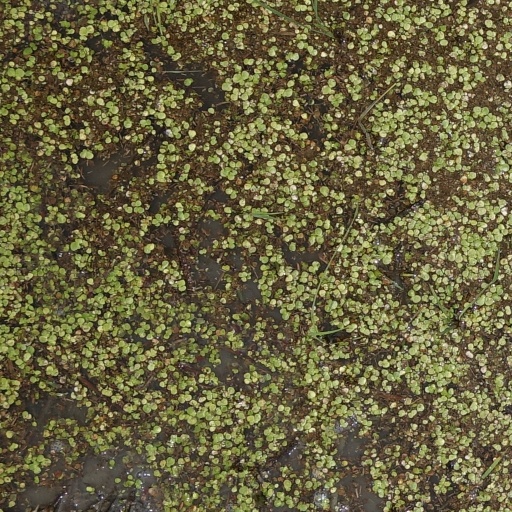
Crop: rice